Bar Joseph

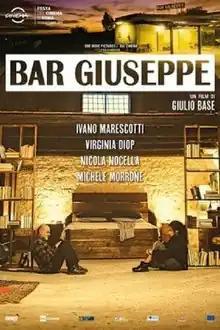
Theatrical release poster

Bar Joseph is a 2019 Italian drama film written and directed by Giulio Base. It stars Ivano Marescotti & Virginia Diop.